Pantea Rahmani

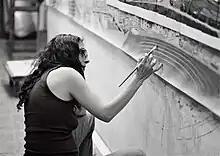
Rahmani working on the Tehran pictures at her atelier

Both of her Tehran pictures and her "NO.7", were shown at a 2012 solo exhibition called "The Seismic Sanctuary" at the Salsali Private Museum in Dubai.